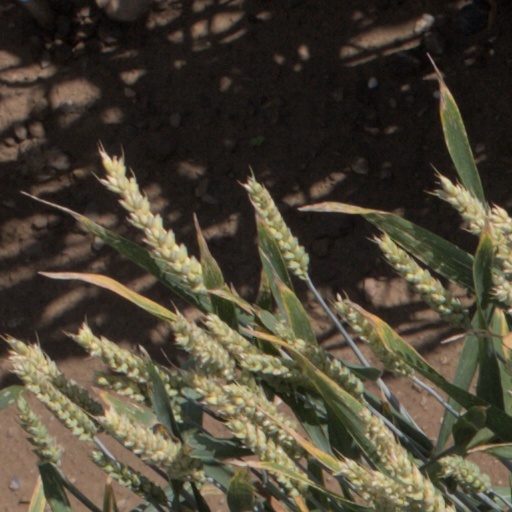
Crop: wheat